Nick Matthew

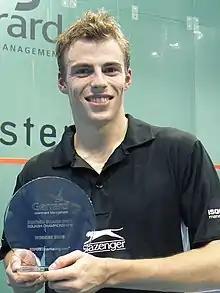
Nick Matthew holding his 2006 British Grand Prix Squash Championships trophy

Nicholas Matthew (born 25 July 1980 in Sheffield) is a former English professional squash player who has won the two most prestigious tournaments in the professional game, the British Open and the World Open, three times each. He reached a career-high world ranking of World No. 1 in June 2010. His home club is Hallamshire Tennis and Squash Club in Sheffield which has named 'The Nick Matthew Showcourt' after him.